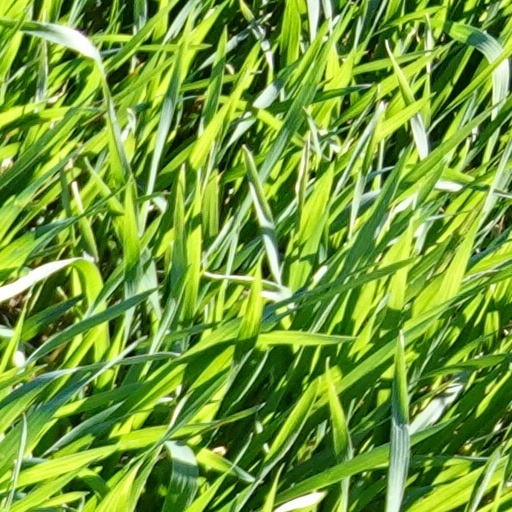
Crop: wheat